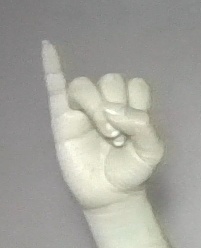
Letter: meem